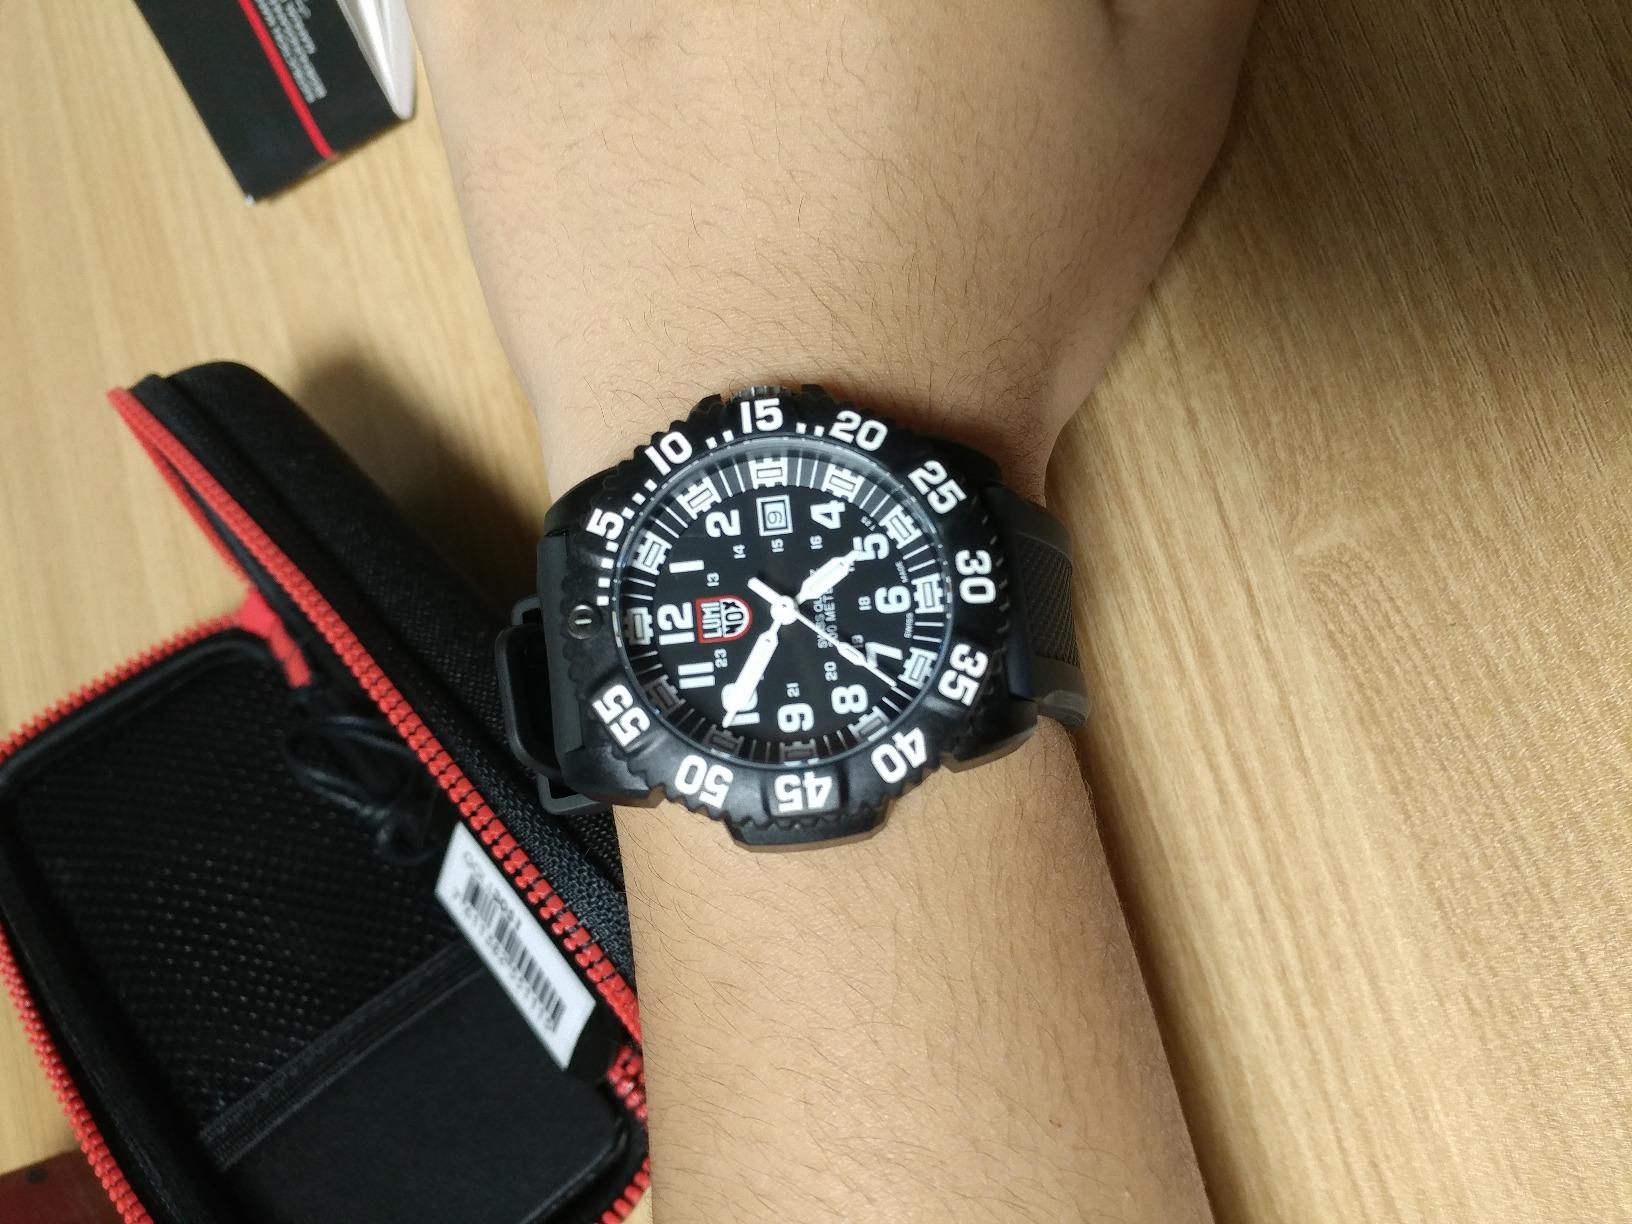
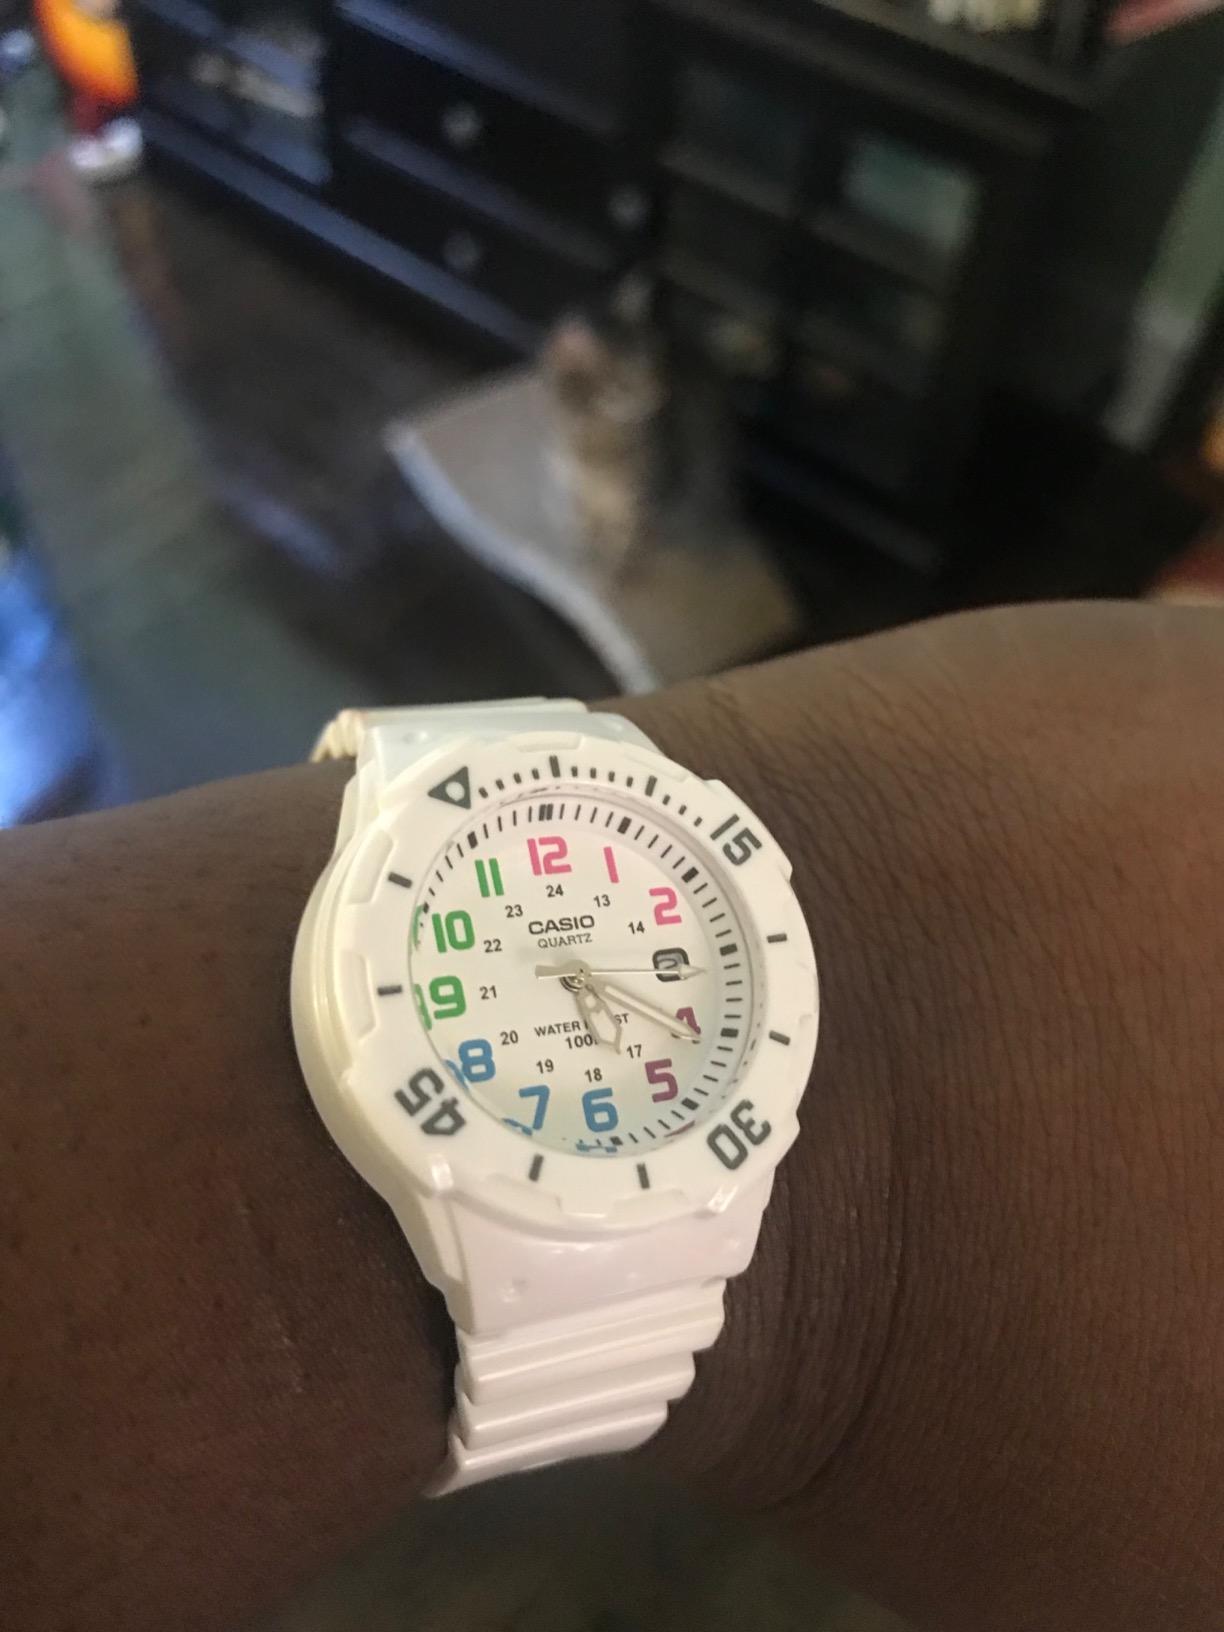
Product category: accessories_watch
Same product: no